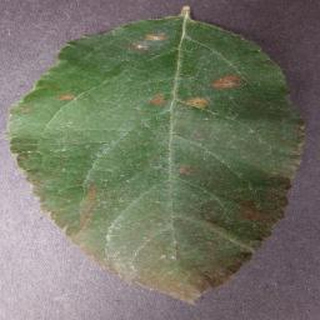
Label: apple_cedar_apple_rust